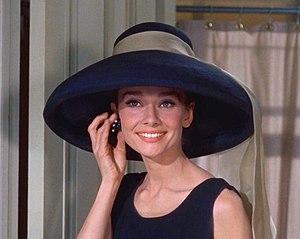
John Herndon Mercer ou Johnny Mercer est un auteur-compositeur et interprète américain. Il fut un chanteur populaire aussi bien en interprétant ses propres œuvres que celles écrites par d'autres. Des années 1930 aux années 1950, nombre de chansons écrites par Mercer devinrent de véritables hits. Il écrivit les paroles de plus de mille chansons, dont certaines destinées au cinéma et aux spectacles de Broadway. Parmi les voix célèbres qui interprétèrent ses textes, on peut citer entre autres Fred Astaire, Ginger Rogers, Bing Crosby, Audrey Hepburn et Frank Sinatra. Johnny Mercer reçut quatre Oscars et deux Grammy Awards. Il est aussi l'un des cofondateurs de la maison d'édition des disques Capitol Records.
Diamants sur canapé est un film américain réalisé par Blake Edwards, sorti en 1961, et adapté de la nouvelle éponyme de Truman Capote.